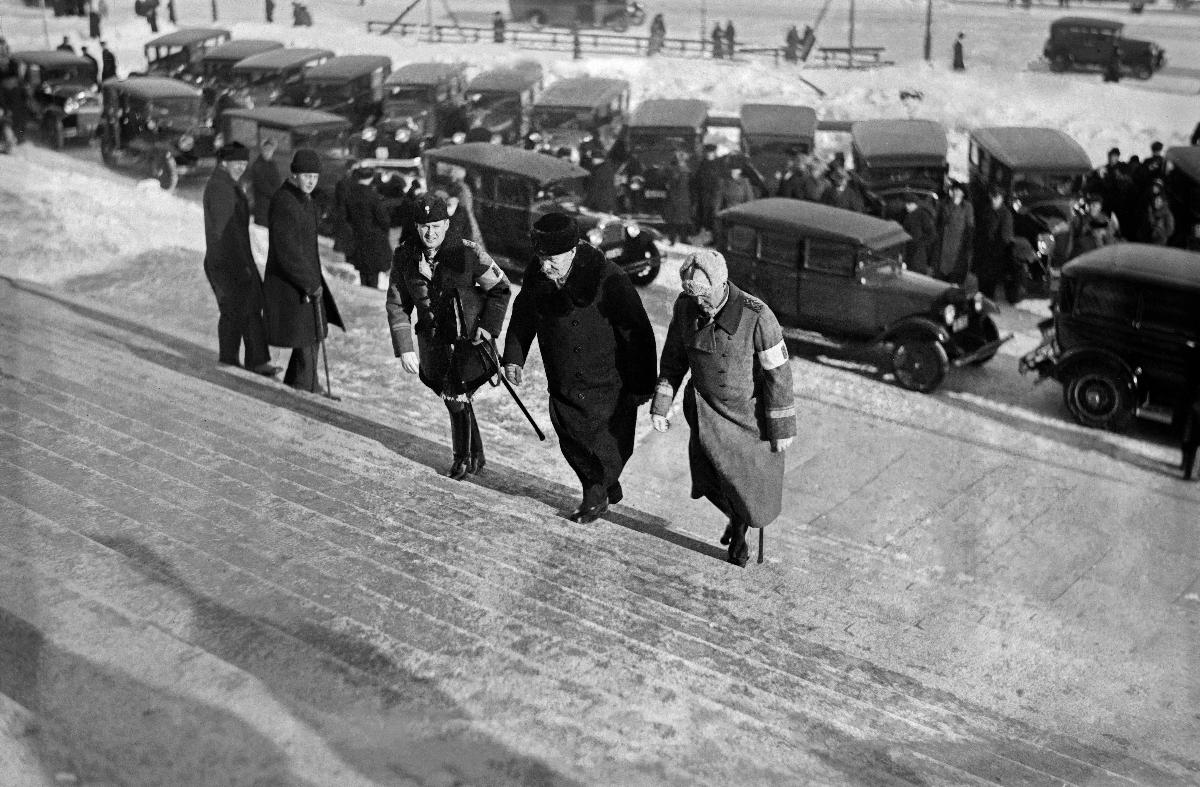
Presidentinvaihdos: Presidentti Svinhufvud astuu virkaan
Presidentskifte: President Svinhufvud inträder sin tjänst; Change of Presidents: President Svinhufvud enters his office
sisällön kuvaus: Presidentti P. E. Svinhufvud astuu virkaan Helsingissä 2.3.1931. Svinhufvud saapuu Eduskuntatalolle. content description: President Svinhufvud enters his office in Helsinki 2.3.1931. Svinhufvud arrives at the Parliament house. innehållsbeskrivning: President Svinhufvud inträder sin tjänst i Helsingfors 2.3.1931. Svinhufvud anländer till Riksdagshuset.
Kuvaaja: Sundström, Hugo, kuvaaja
Vuosi: 1931
Paikka: Suomi, Uusimaa, Helsinki
Aiheet: Svinhufvud, Pehr Evind; presidentit; virkaanastujaiset; seremoniat; HBL; presidents; ceremonies; politics; change of presidents; president's office; ceremony; presidenter; ceremonier; politik; presidentsskifte; tjänst; seremonier